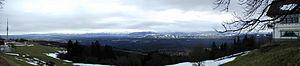
Le Hoher Peissenberg, en Haute-Bavière, est un mont des Alpes d'Ammergau. Son altitude de 987 m est une des plus élevées des préalpes. On l'appelle aussi le Rigi bavarois en référence au mont Rigi en Suisse et ses installations de radiodiffusion.